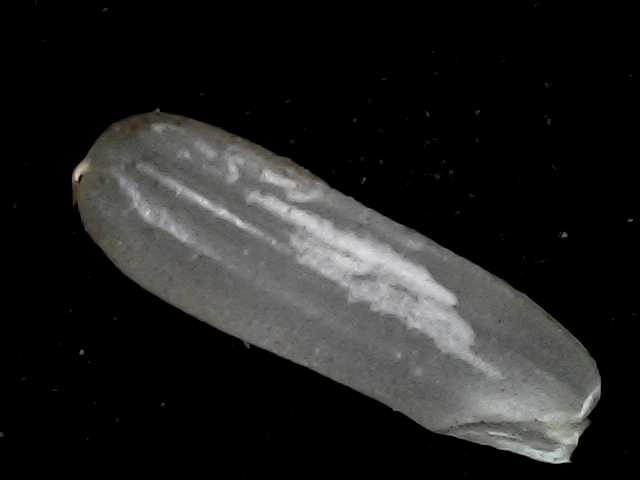
Rice variety: BD87